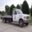
Label: truck